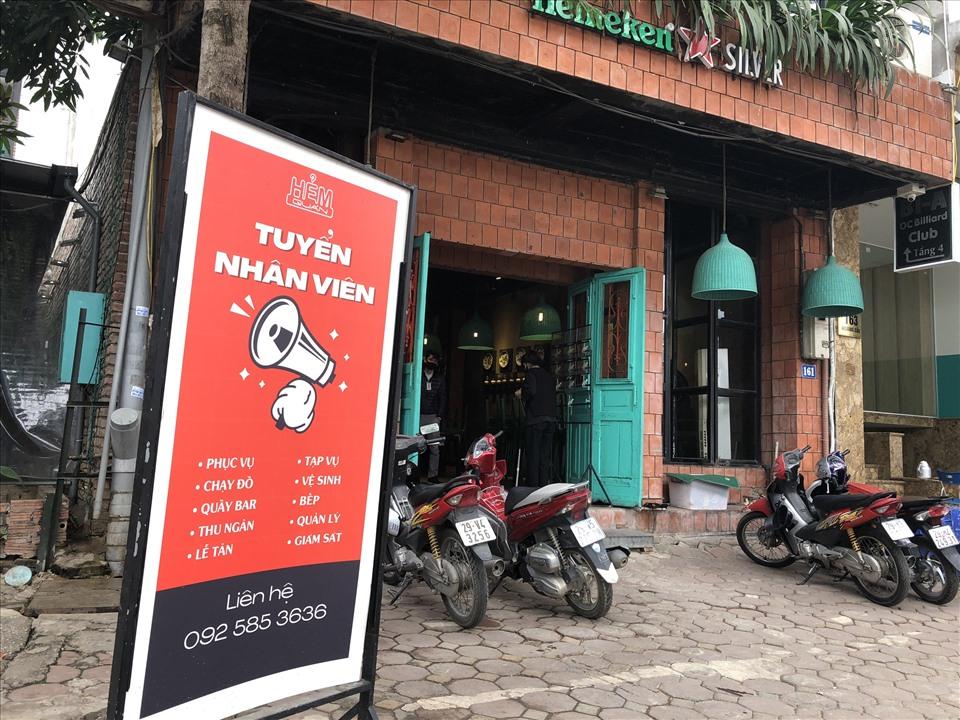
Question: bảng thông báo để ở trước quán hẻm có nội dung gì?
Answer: bảng thông báo tuyển nhân viên